La Fontaine Park

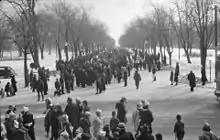
Crowds at Lafontaine Park, 1938

Three years later, the city expropriated homes on the city block and in the park. In 1909, the federal government donated almost all of the western section.